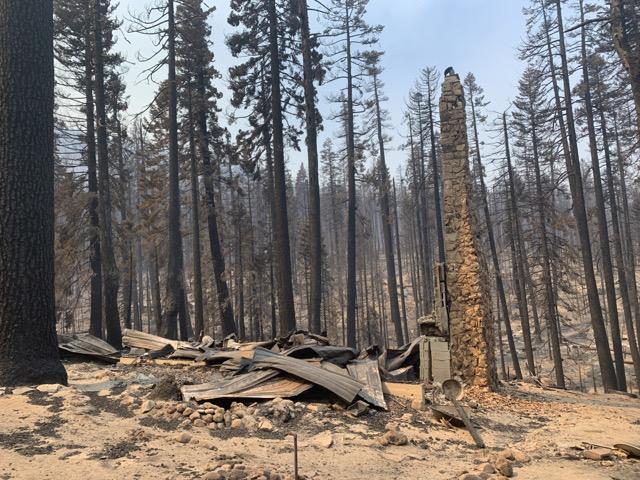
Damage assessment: destroyed